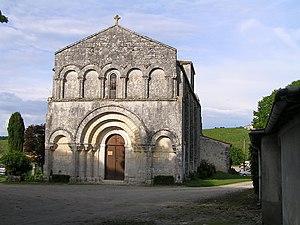
Touzac est une ancienne commune du Sud-Ouest de la France, située dans le département de la Charente. Depuis le 1ᵉʳ janvier 2017, elle est devenue une commune déléguée de la commune nouvelle de Bellevigne.
Cet article recense les monuments historiques de la Charente, en France.